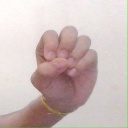
अक्षर: उ